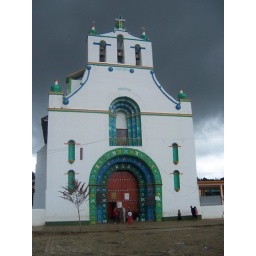
An evangelical church mexican style.... where the floor is covered in pine needles and candles and the locals sacrifice chickens!